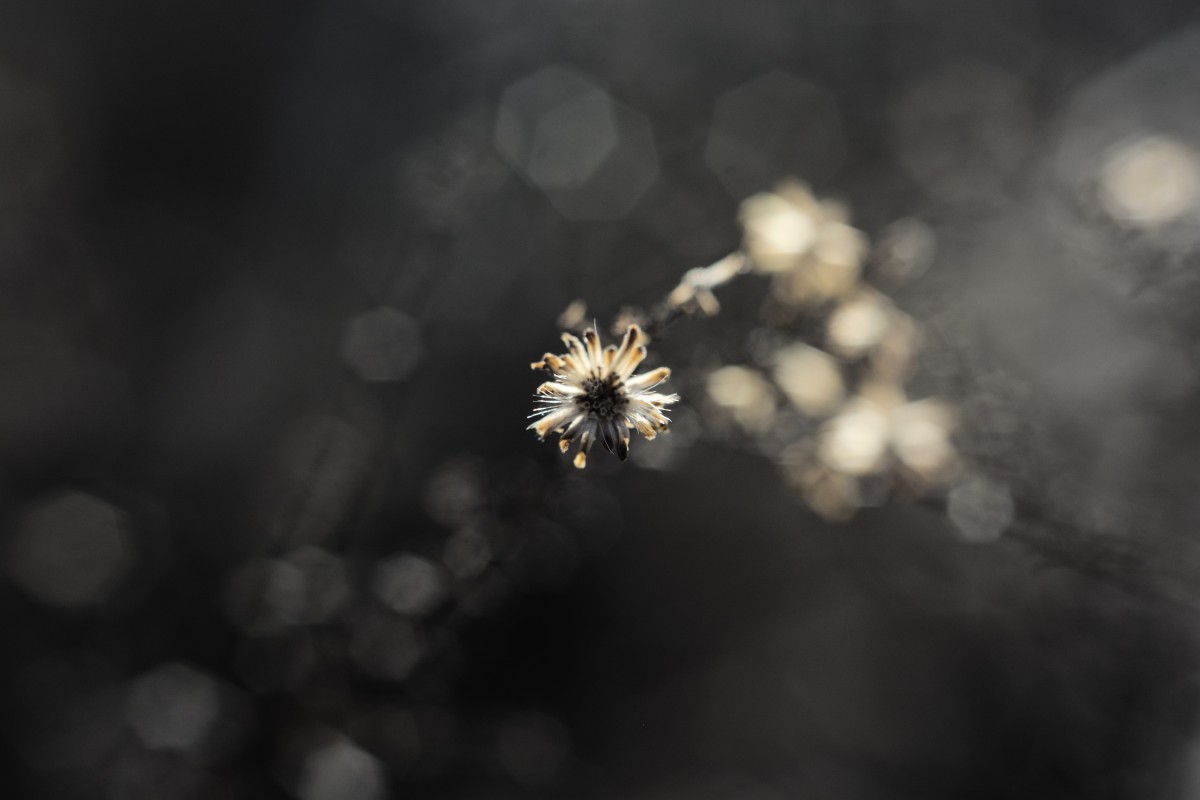
Tags: black and white, plant, sunlight, leaf, flower, pollen, darkness, flora, close up, macro photography, monochrome photography